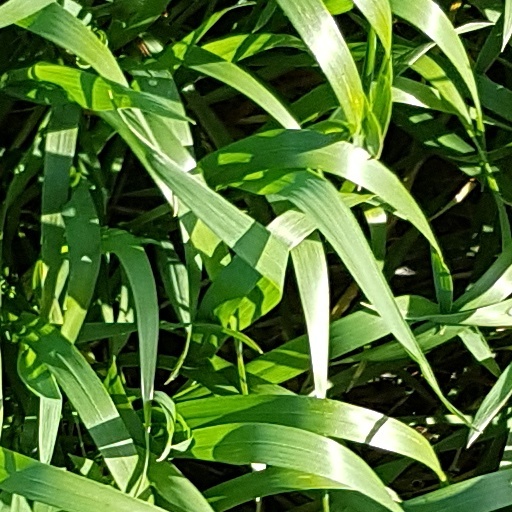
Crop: wheat